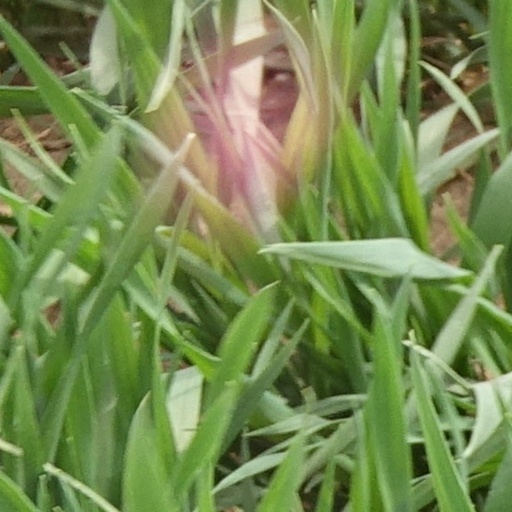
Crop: wheat